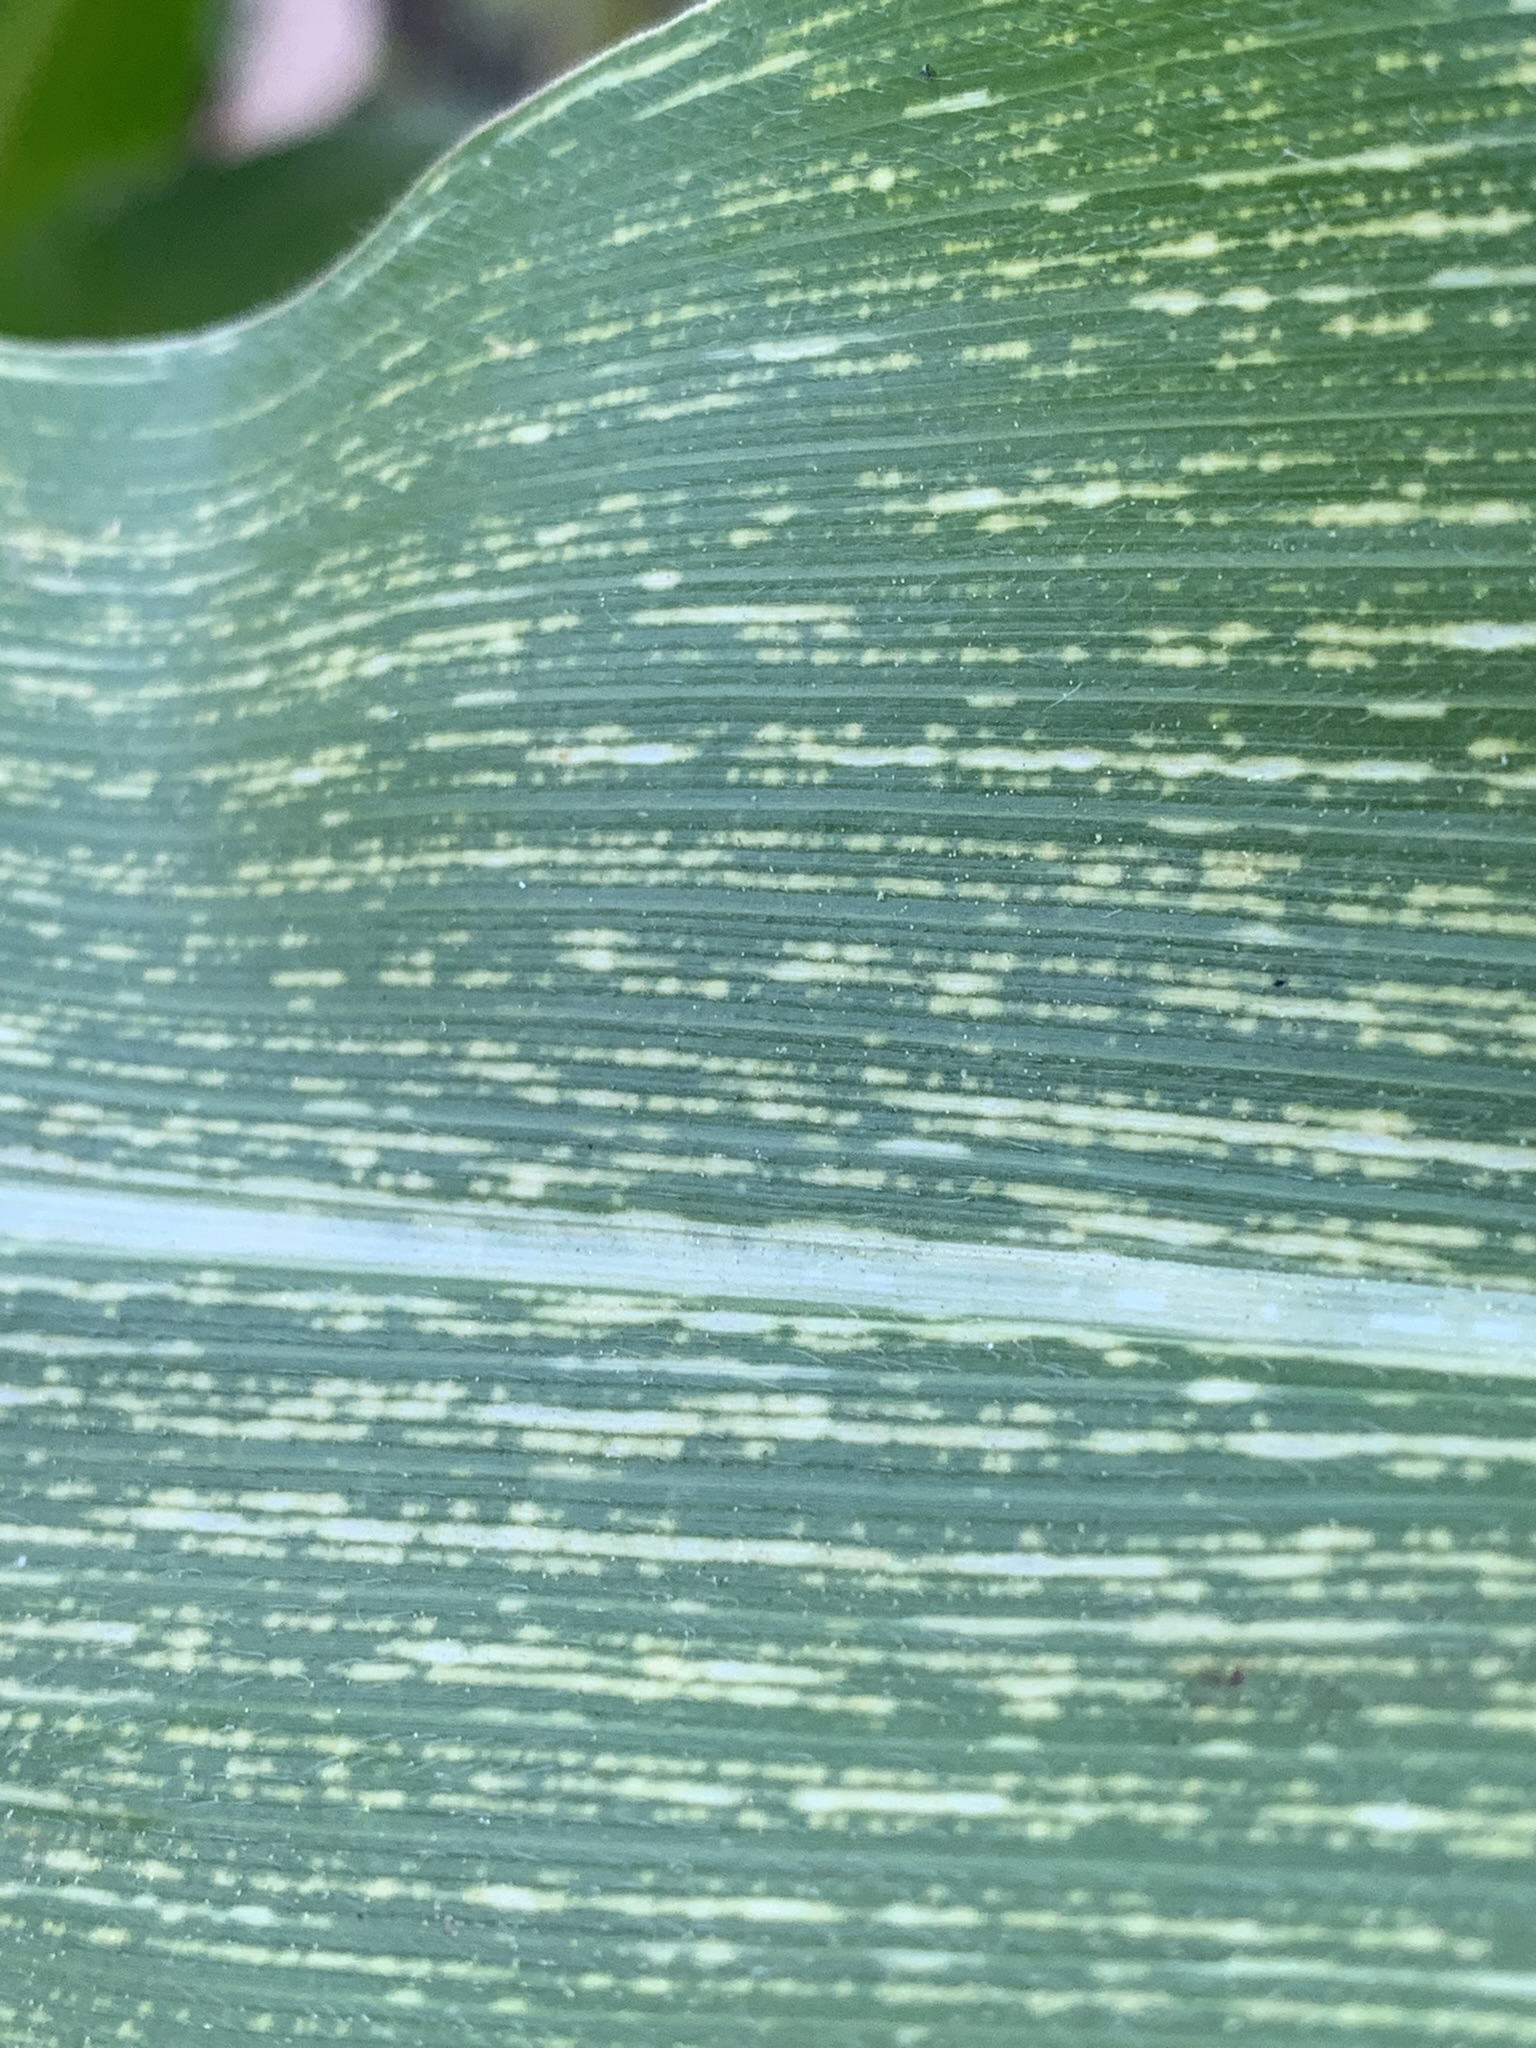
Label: MSV